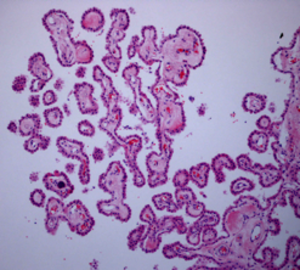
Les plexus choroïdes forment des structures, des parois, des ventricules du cerveau où le liquide cérébrospinal est sécrété.